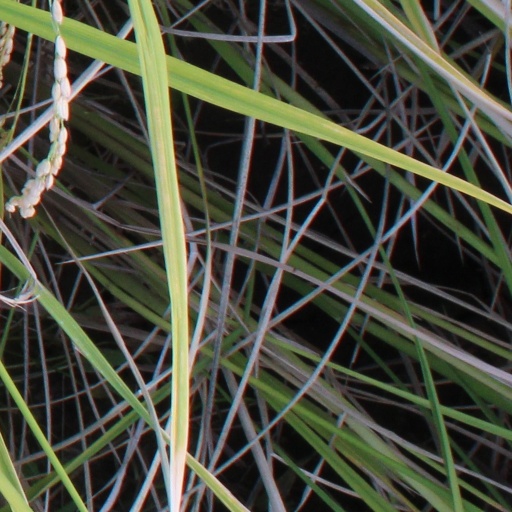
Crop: rice